Tammy Jo Kirk

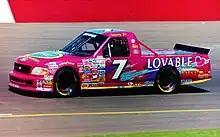
Kirk's 1997 truck

In 1997, Kirk made the next big step as she moved to the NASCAR Craftsman Truck Series. She signed with Geoff Bodine Racing with Loveable, a lingerie company, as the sponsor of her No. 7 Ford F-150; the sponsorship was reported to be worth $1.2 million USD. She made her debut in 1997 at the Walt Disney World Speedway, qualifying 9th and finishing 24th; she was the first female driver to compete in the series. Two races later at Portland Speedway, she qualified 3rd. Her best finish that year was an 11th at Heartland Park Topeka. After the Federated Auto Parts 250, she was released, but was able to run one race apiece with MacDonald Motorsports and Circle Bar Racing. The race with Circle Bar came to a premature end when Kirk became uneasy in the driver's seat, claiming the pillows she was sitting on made it feel like she was "falling out of the seat" in the turns. When the season was over, she had run 19 of 26 races and had finished seventh in the Rookie of the Year chase.